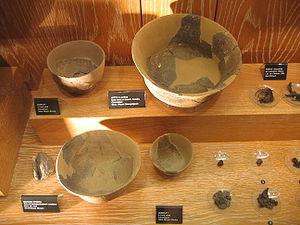
Les Lingons sont une population protohistorique ayant constitué l'un des plus anciens peuples gaulois, l'ethnogenèse du peuple Lingon participant en outre du développement socioculturel protohistorique de l'Arc alpin.